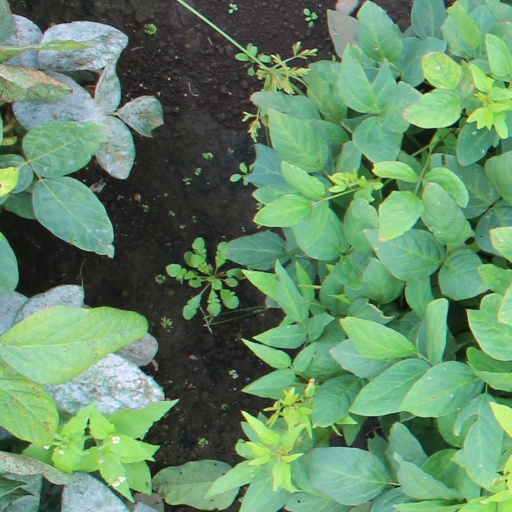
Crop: soybean